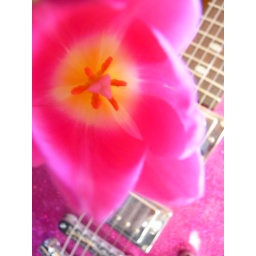
This is a tulip in front of my pink guitar